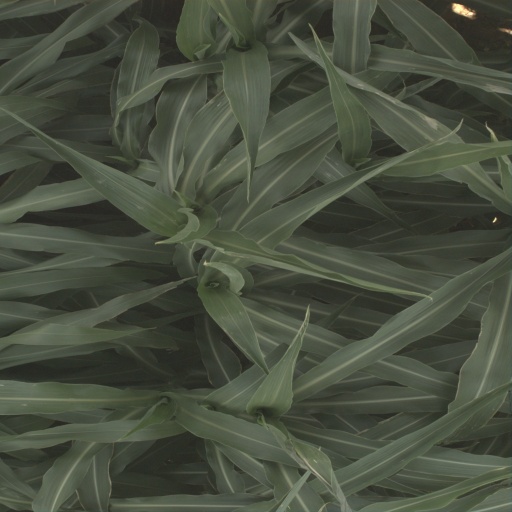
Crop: sorghum